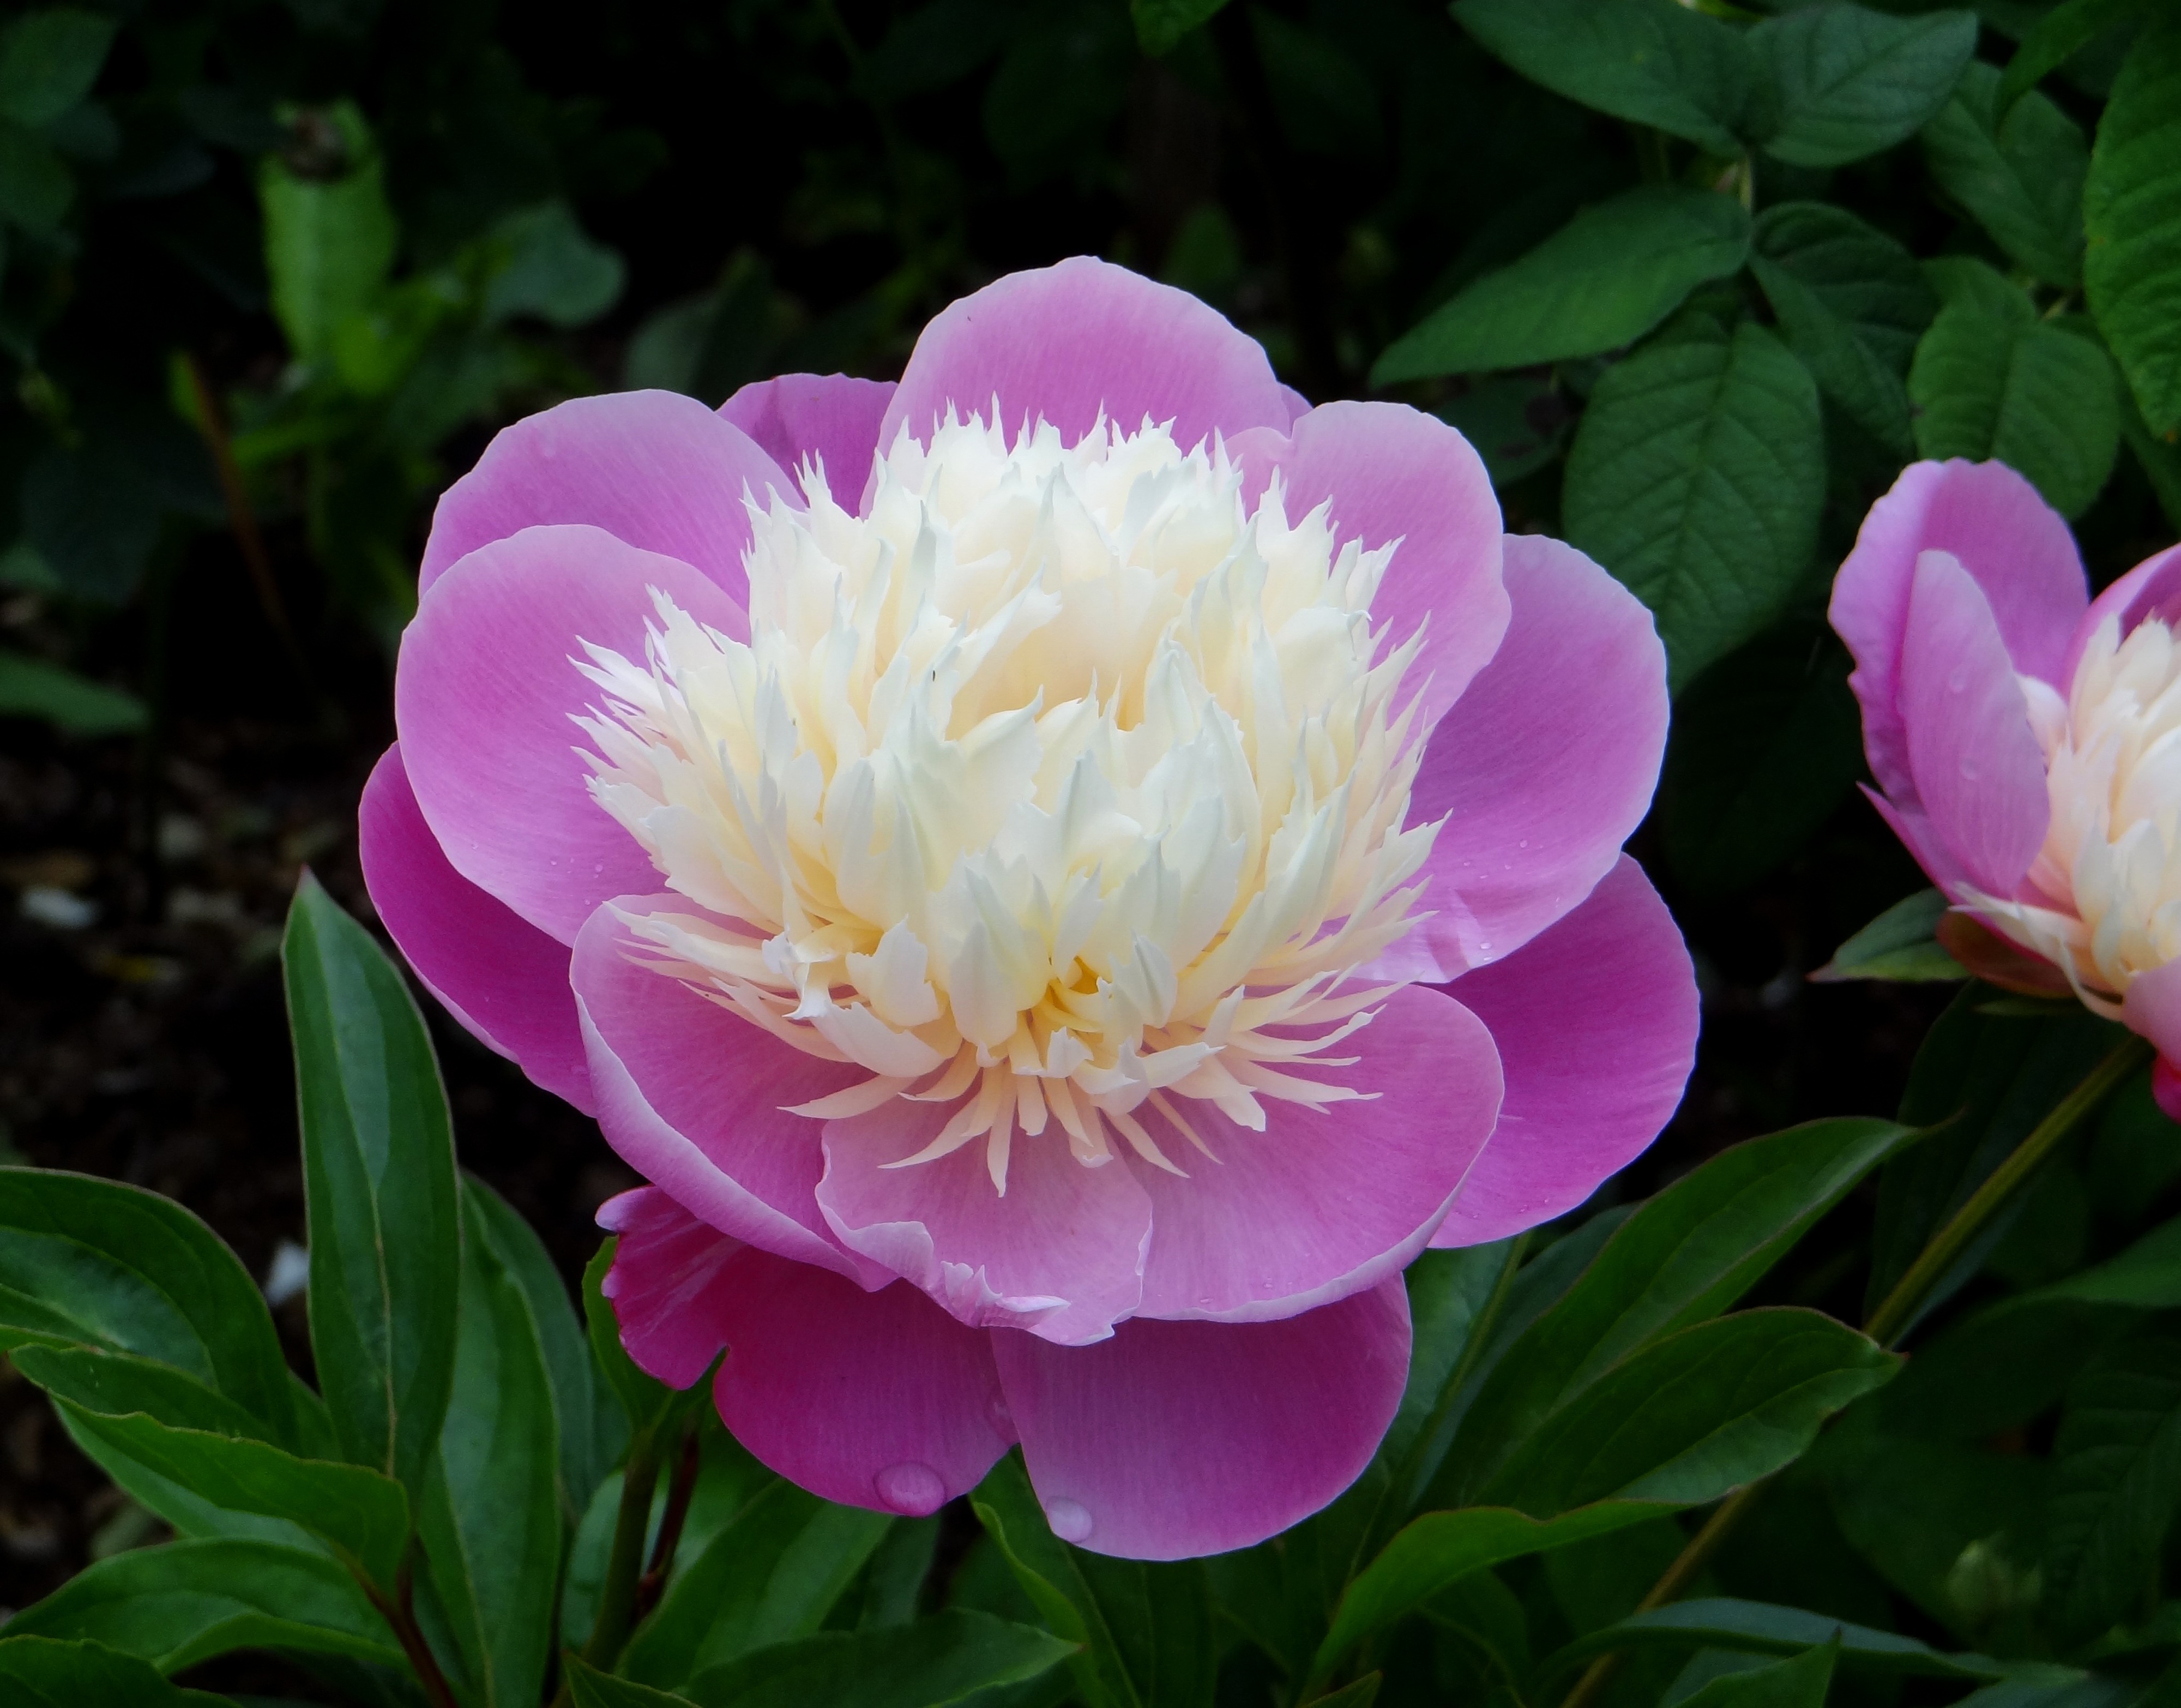
plant, flower, petal, aquatic plant, peony, paeonia, flowering plant, land plant, pink white peony